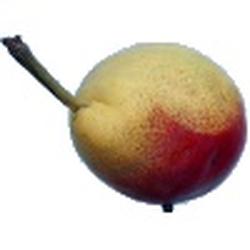
Label: Pear